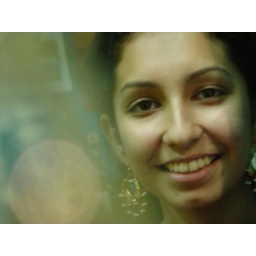
Did this trick by holding a bottle of water close to the camera to get the haze effect